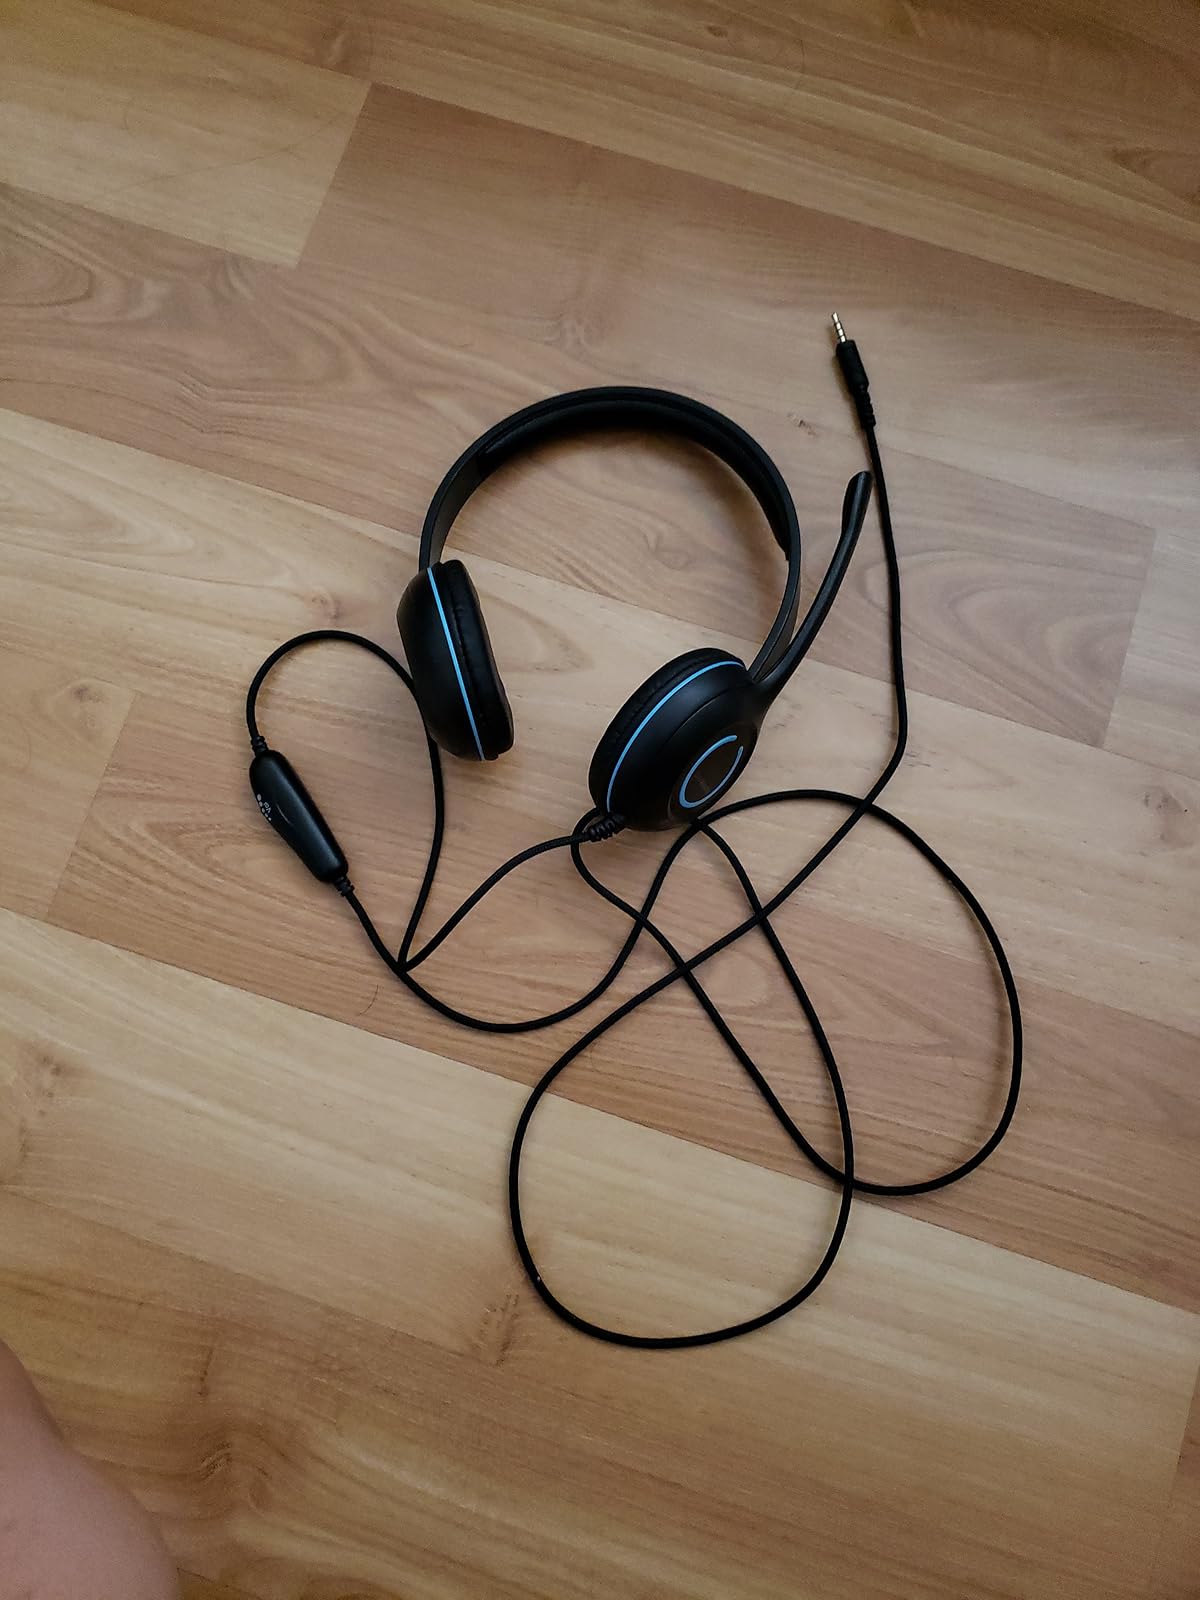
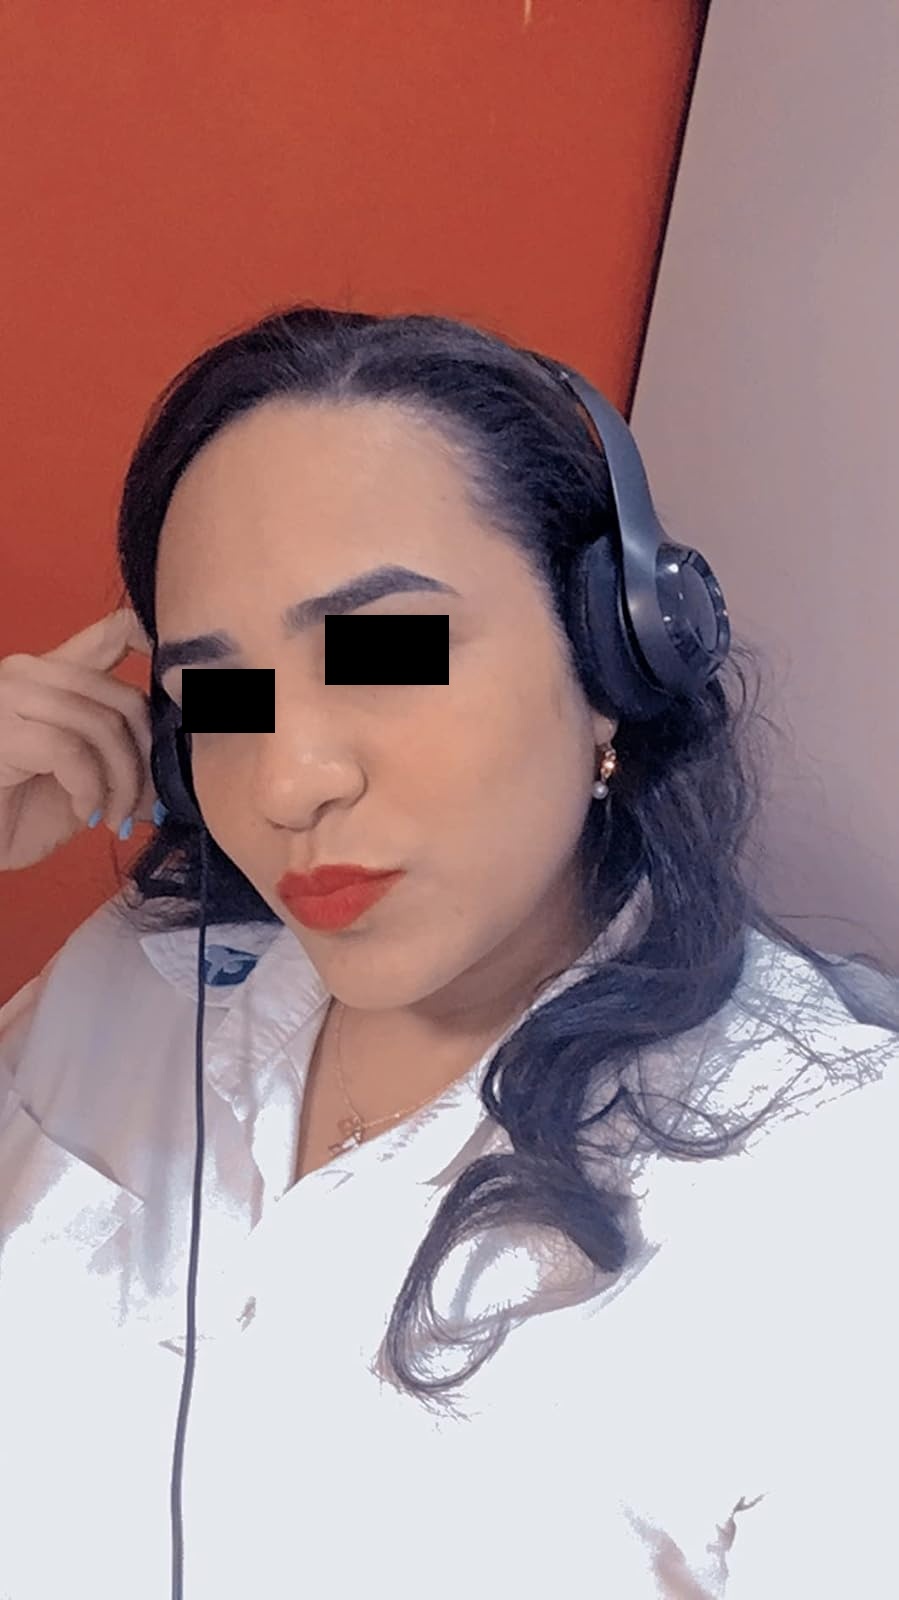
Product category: headphones
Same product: no